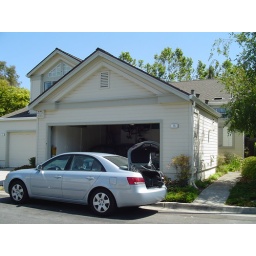
Carrie &amp;amp; Brad's cute new 2-bedroom duplex house in Alameda, right down the street from the ferry to SF.